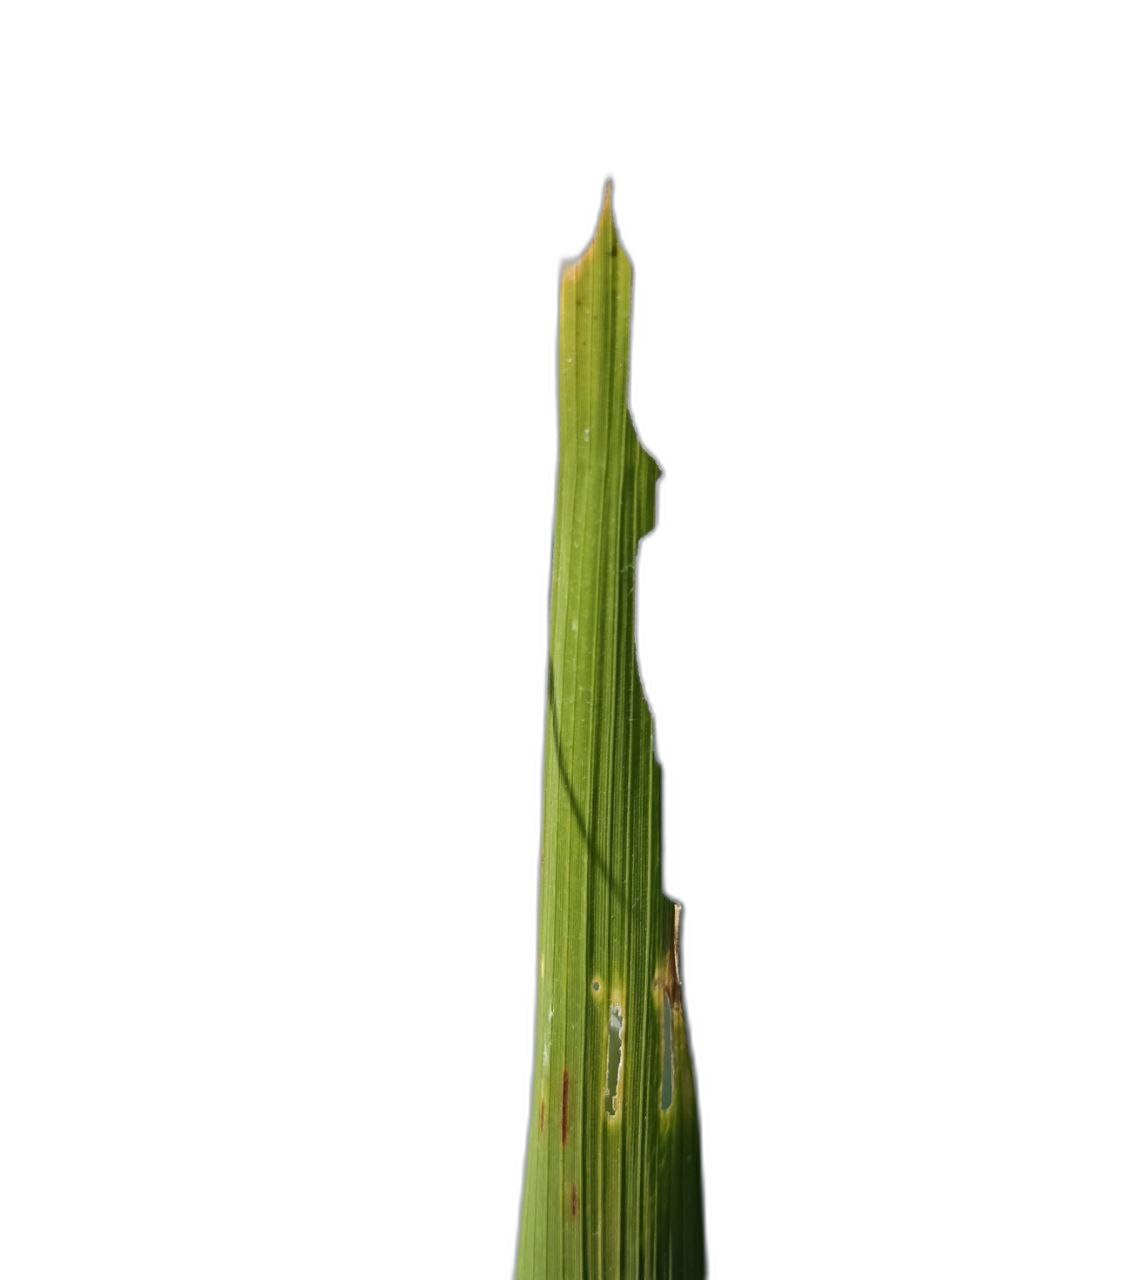
Label: Insect